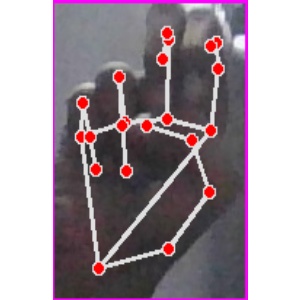
अक्षर: ह